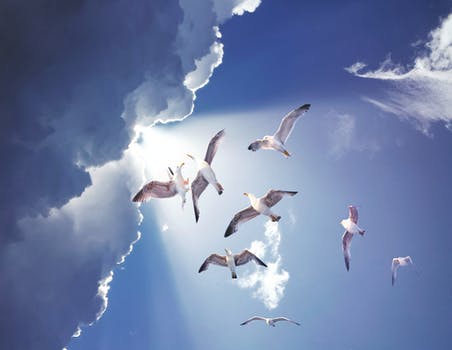
Label: No Watermark